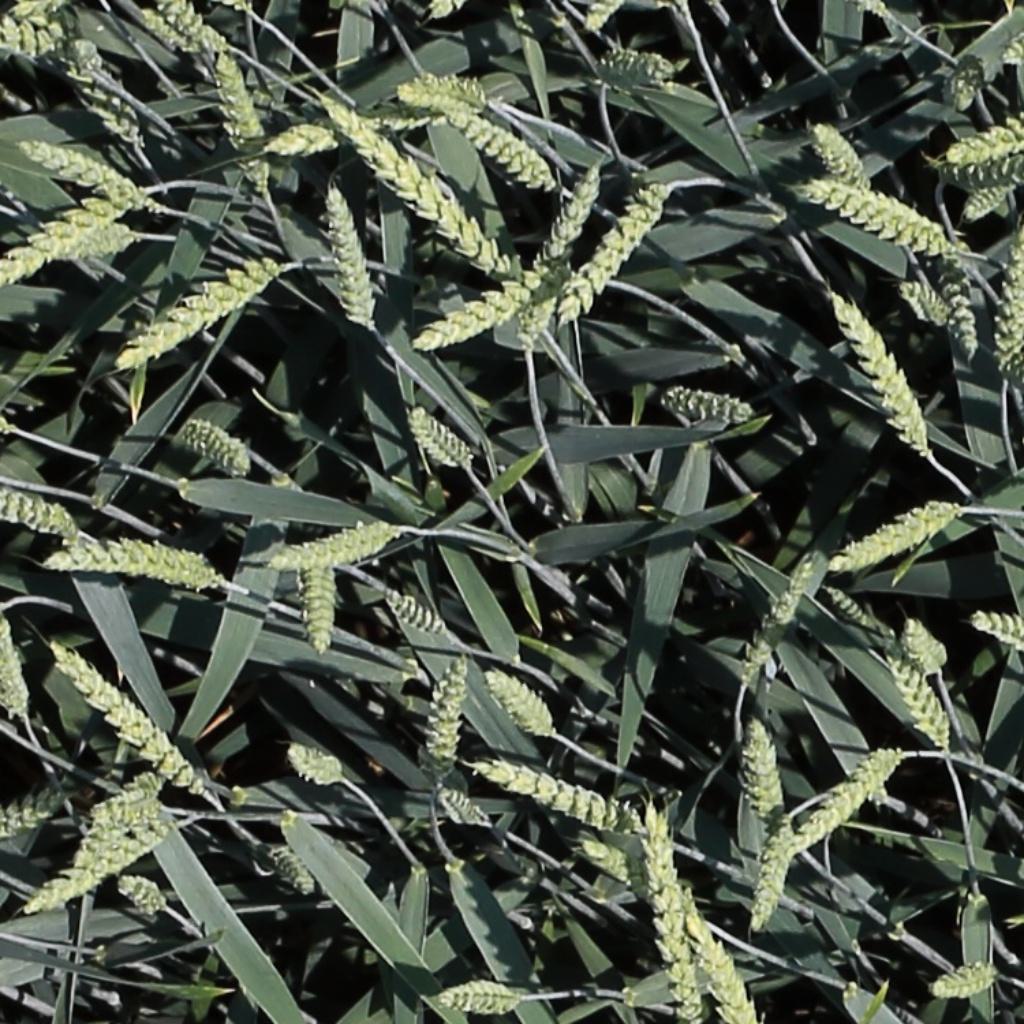
Country: Switzerland
Location: Usask
Wheat development stage: Filling